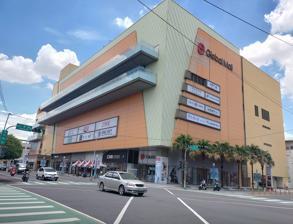
Building: Global Mall Pingtung
Country: Taiwan
Year built: 2012
Shopping mall in Pingtung County, Taiwan Global Mall Pingtung 環球購物中心屏東市 Location No. 90, Ren'ai Road, Pingtung City , Pingtung County , Taiwan Coordinates 22°40′24″N 120°29′36″E / 22.6734153304074°N 120.49323018613585°E / 22.6734153304074; 120.49323018613585 Opening date December 15, 2012 Total retail floor area 23,100 m 2 (249,000 sq ft) No. of floors 7 floors above ground 3 floor below ground Website https://www.twglobalmall.com/ Global Mall Pingtung ( Chinese : 環球購物中心屏東市 ) is a shopping mall in Pingtung City , Pingtung County , Taiwan that opened on December 15, 2012. With a total floor area of 23,100 m 2 (249,000 sq ft), the mall is located in close proximity to National Pingtung Girls' Senior High School and Pingtung Park . History A groundbreaking ceremony was held on July 29, 2011 On December 15, 2012, Global Mall Pingtung was opened, becoming the third branch of Global Mall and the first outside New Taipei City . In September 2020, the mall was renovated to include an outlet section. See also List of tourist attractions in Taiwan Global Mall Taoyuan A8 Global Mall Xinzuoying Station References